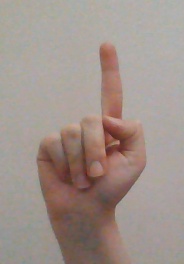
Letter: bb